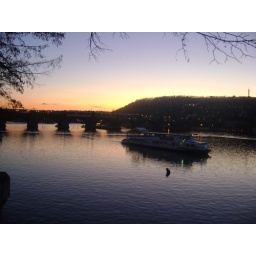
boat on the river in prague